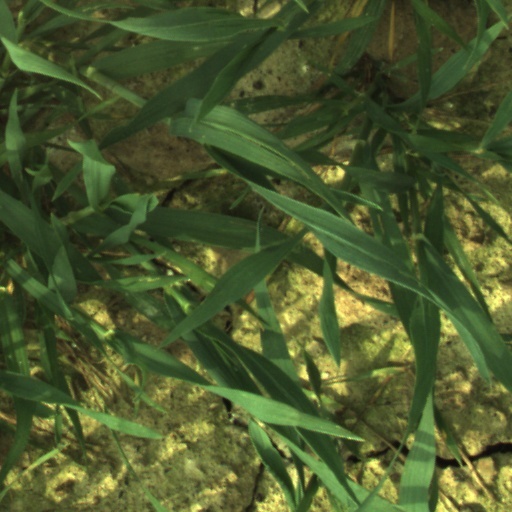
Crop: wheat